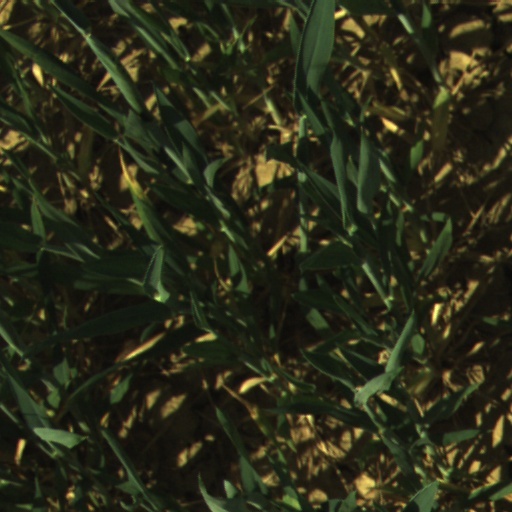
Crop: wheat